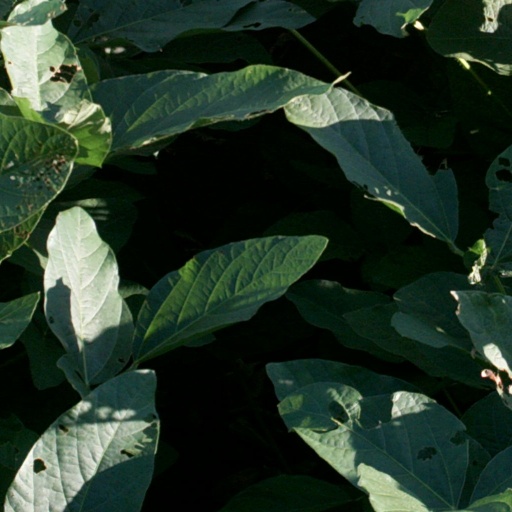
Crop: soybean